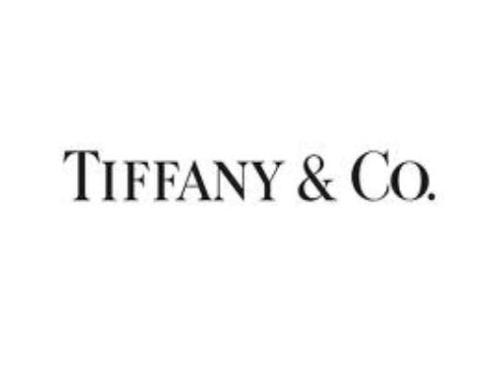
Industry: Clothes